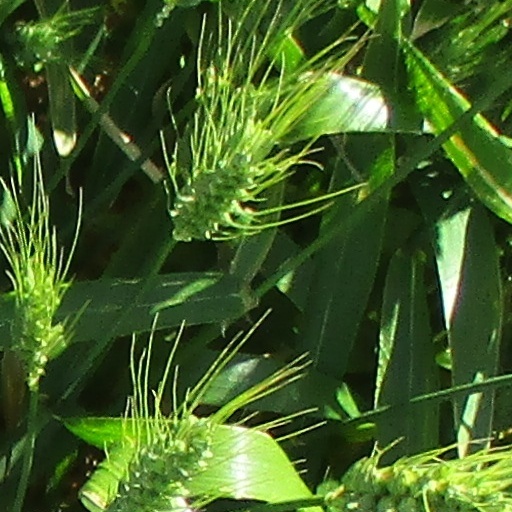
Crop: wheat